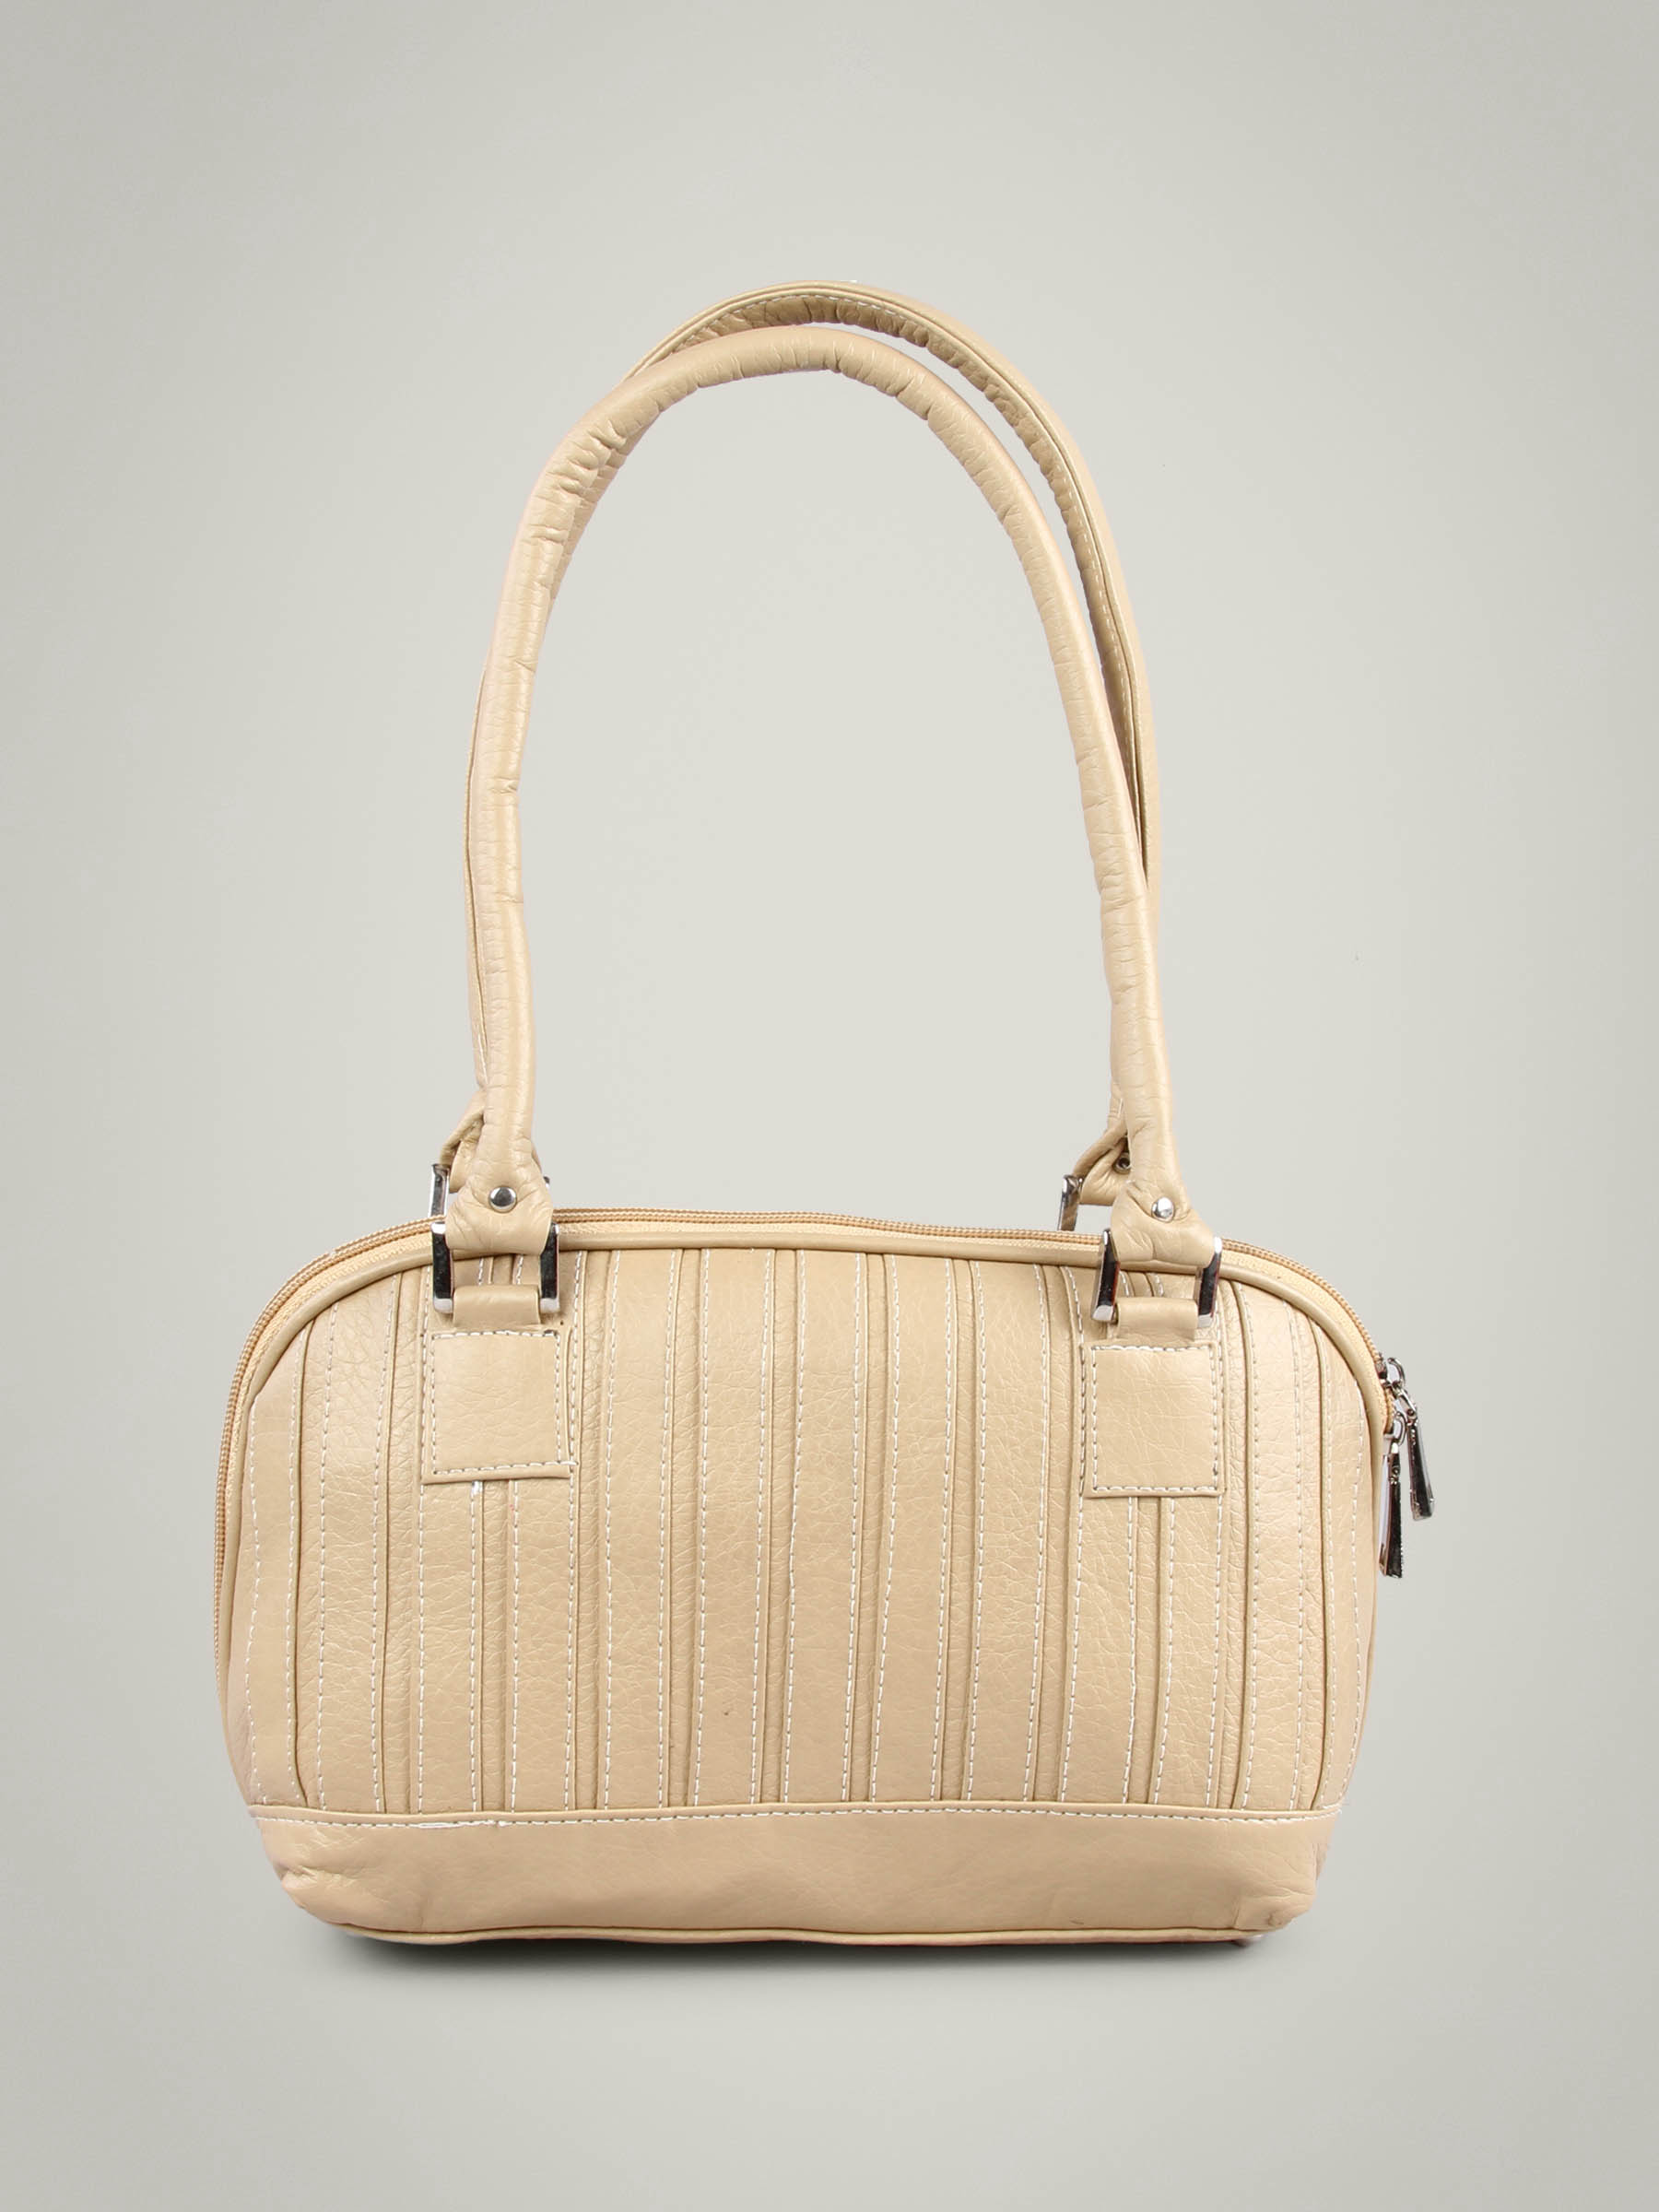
Murcia Women Beige with Stitch Bag
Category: Accessories / Bags / Handbags
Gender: Women
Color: Beige
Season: Winter 2015
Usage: Casual